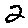
Label: 2